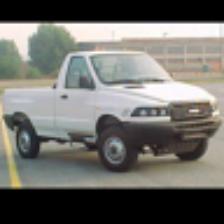
Label: NonHuman